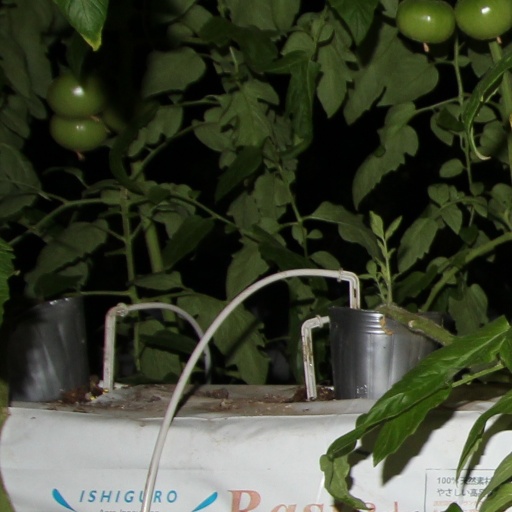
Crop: tomato